Hollyoaks: Enjoy the Ride

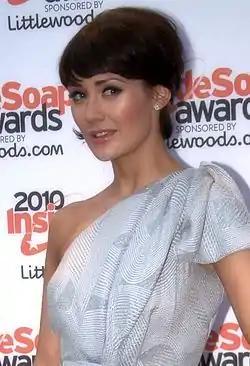
Claire Cooper's portrayal of Jacqui McQueen in the storyline was well received by critics.

Digital Spy readers voted the storyline as the best upcoming plot in Digital Spy's storyline poll, with 69.0% of readers choosing the storyline. Digital Spy chose the wedding day crash as their "pic of the day" feature while Radio Times made the episode their "Soap pick of the day". On Digital Spy's 2012 end of year reader poll, Enjoy the Ride was nominated for Best Storyline and came third when it received 25.0% of the vote. "Inside Soap" critic Sarah opined that fans "won't want to miss a moment of the explosive action in "Hollyoaks"" and that she "loved it so much" that she wanted to see it again. Continuing, Sarah commented: "There's no expense spared as the minibus loses control and ploughs into the wedding venue, crashing straight through and out the other side. But the biggest drama is yet to come! In the aftermath of the crash, we're treated to everything you could possibly want from a soap. There's drama as the minibus explodes in a ball of fire. There are moments that will make you gasp with shock as something completely unexpected happens. And then there's heartbreak as we're forced to say a premature goodbye to much-loved characters – and I defy you not to cry along with the devastated loved ones they left behind". Sarah said "there are standout performances from some of my all-time favourite "Hollyoaks" stars, including Claire Cooper, Andrew Moss, Nick Pickard and Stephanie Waring. And whether you love or loathe the sixth-formers, they certainly have their part to play as the drama unfolds over the rest of the week". She concluded that it is ""Hollyoaks" at its very best. So buckle up and enjoy the ride".